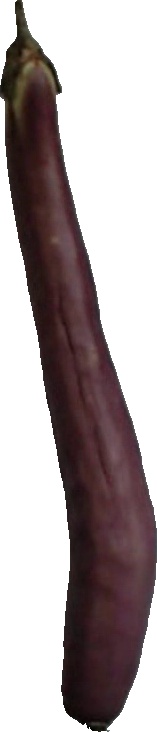
Label: eggplant_long_1